Ilocos Region

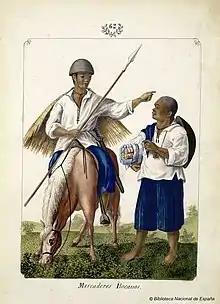
Ilocano merchants c. 1800s

This period also marked a return of the tobacco industry to the Ilocos Region. Ever since the end of the tobacco monopoly, tobacco production had declined in the Ilocos as Filipinos started shifting from locally made cigars to foreign made cigarettes. But after reading a feature article series by Maximo Soliven which explained why Virginia tobacco would grow well on Ilocos soil, businessman Harry Stonehill was convinced to invest extensively in rebuilding the industry, establishing the Philippine Tobacco Flue-Curing and Redrying Corporation (PTFCRC) in 1951 and recruiting farmers from throughout Region 1 to produce tobacco. The following year, La Union Congressman Manuel T. Cases filed a bill to "limit the importation of foreign leaf tobacco," which was eventually signed by President Elpidio Quirino as Republic Act 698. This allowed Stonehill's investments to make a handsome profit, and the newly rebuilt local industry to bloom. Stonehill was later deported a decade later, in the 1960s, for tax evasion and bribery of government officials, in what would later be called the Stonehill scandal, but the tobacco industry continued to grow.